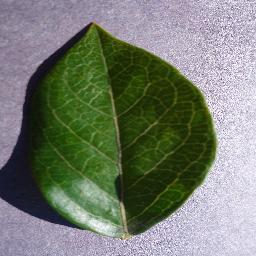
Label: Blueberry___healthy